All Souls Church, Langham Place

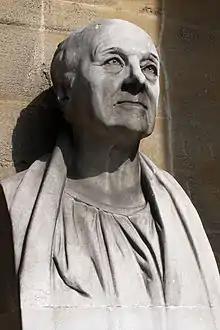
Bust of the architect John Nash outside the church

The church was designed by John Nash, favourite architect of King George IV. Its prominent circular-spired vestibule was designed as an eye-catching monument at the point where Regent Street, newly-laid out as part of Nash's scheme to link Piccadilly with the new Regent's Park, takes an awkward abrupt bend westward to align with the pre-existing Portland Place.